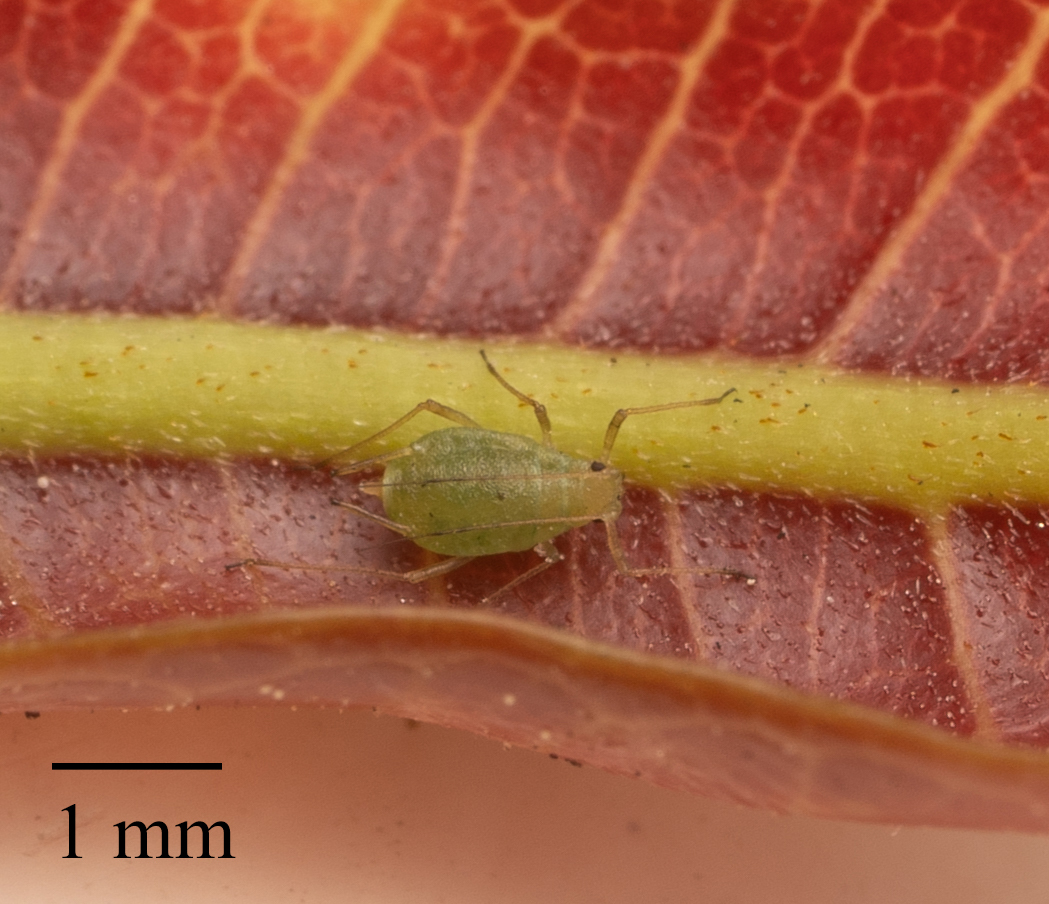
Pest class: green_peach_aphid